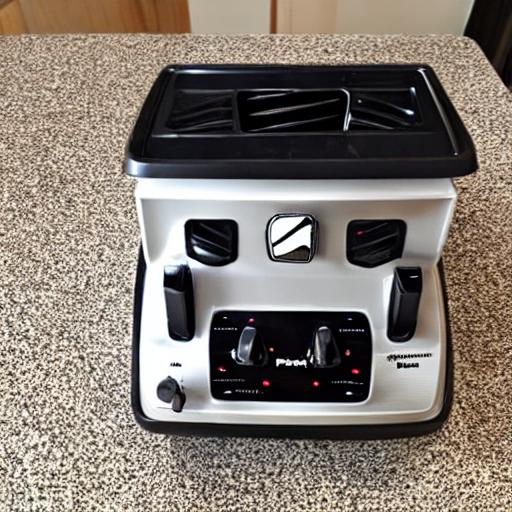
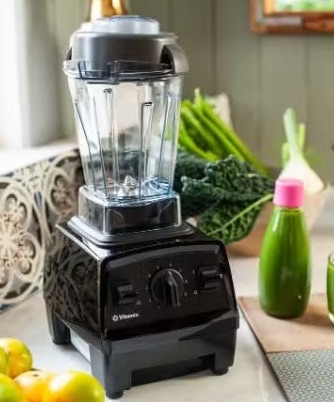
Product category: items_blender
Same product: no